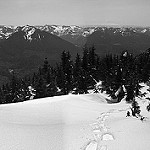
Label: B & W